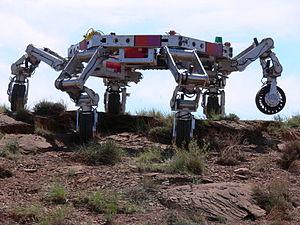
La chaîne cinématique est un modèle mathématique des systèmes mécaniques dans lequel un ensemble de solides indéformables sont connectés entre eux par des articulations. Les articulations d'une chaîne cinématique sont des liaisons mécaniques. Par exemple, dans le modèle du corps humain représenté sur la figure ci-contre, on retrouve par exemple des liaisons pivot ainsi que des liaisons sphériques. Elles correspondent mathématiquement à des contraintes holonomes.